Nova Oselica

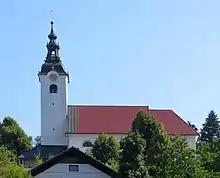
Saint John of Nepomuk Church

The local church is dedicated to Saint John of Nepomuk. It was built on the site of an older church in the mid-18th century. The main altar is made of stone and dates to 1818.